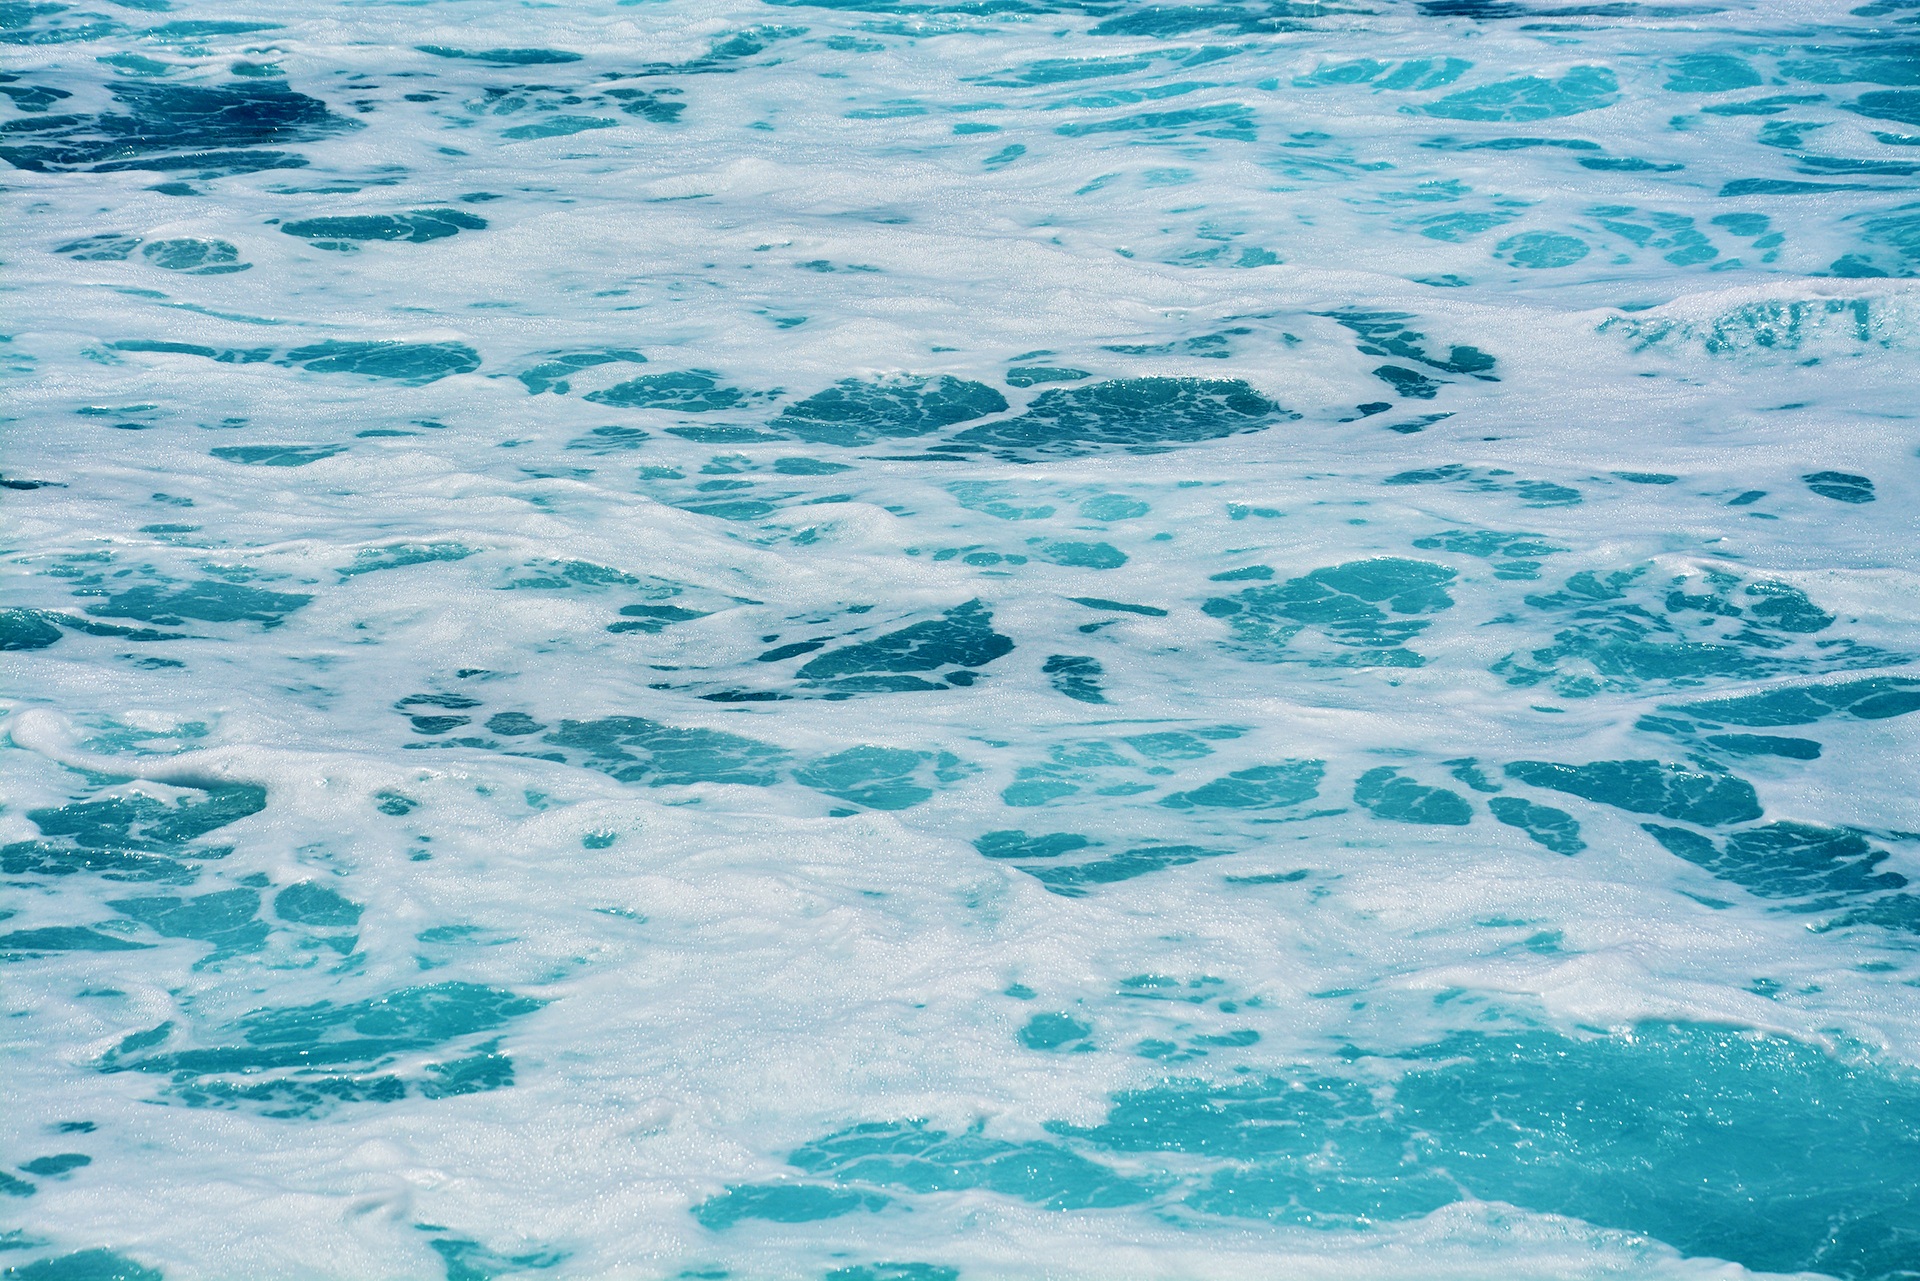
sea, coast, water, nature, ocean, cold, liquid, sky, wave, wet, ripple, underwater, environment, ice, flowing, splash, swimming pool, blue, surface, waves, turquoise, arctic ocean, wind wave